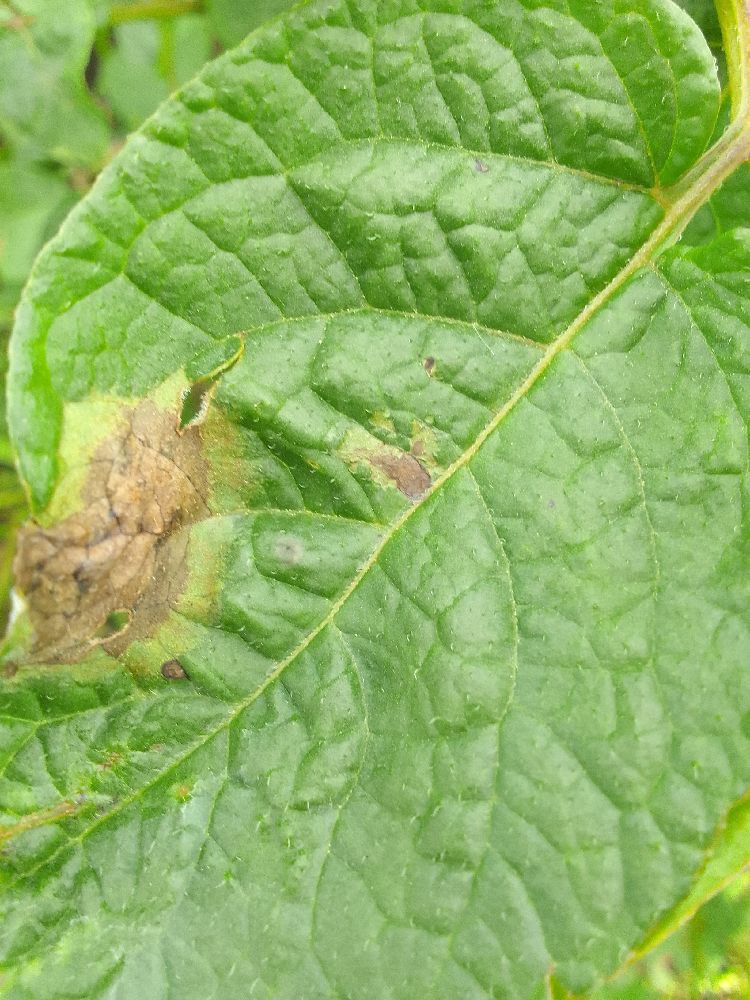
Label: Late blight